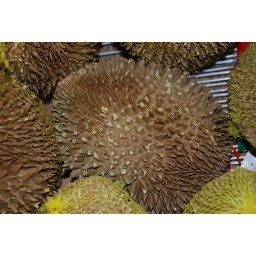
Asian market in Denver- Durian fruit